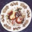
Label: plate